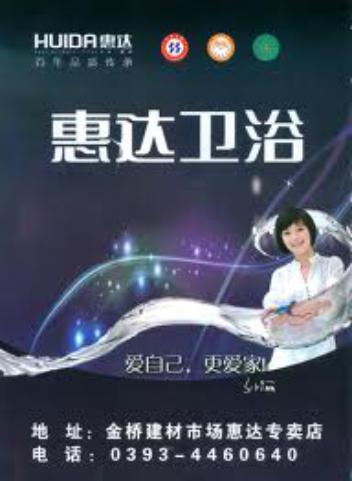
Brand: huida
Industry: Necessities